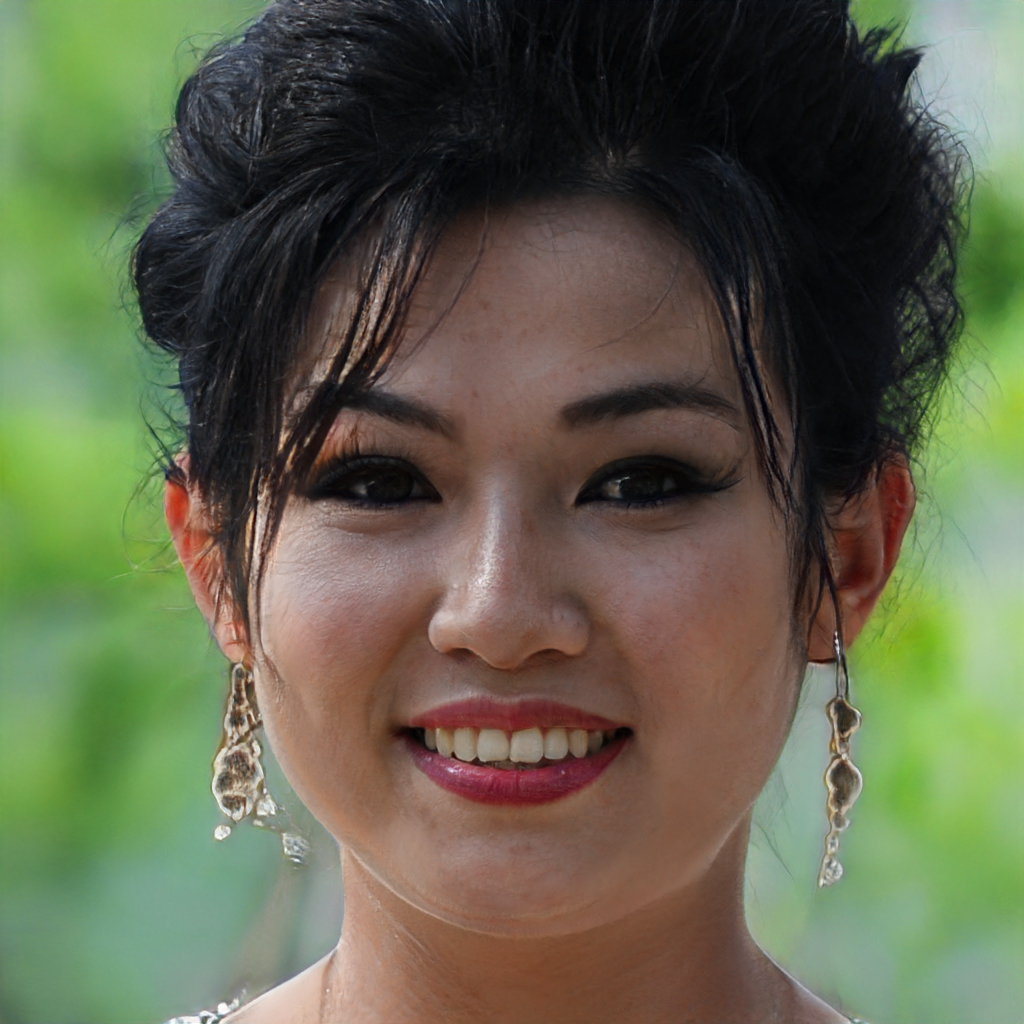
Gender: Female